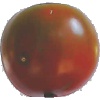
Label: Tomato Maroon 1